Buddhist mythology

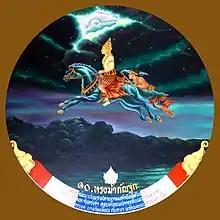
The Bodhisatta rides on his horse Kanthaka crossing the River Anoma on the night of his renunciation. His charioteer Channa holds the tail. Chedi Traiphop Traimongkhon Temple, Hatyai Thailand.

There is no art, or any other physical remains, from the earliest period of Buddhism. The first Buddhist art appears in the Ashokan period. But Ashoka's pillars, while artistically superb, do not tell myths.